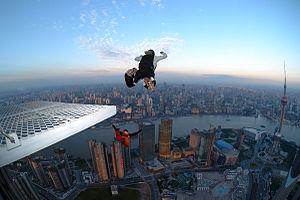
Le « parachutisme ou la chute libre » est une activité consistant à chuter d'une hauteur allant d'une centaine de mètres à plusieurs milliers pour ensuite retourner sur terre avec l'aide d'un parachute. Si la personne s'élance d'un point fixe, on parle alors plutôt de saut de base.